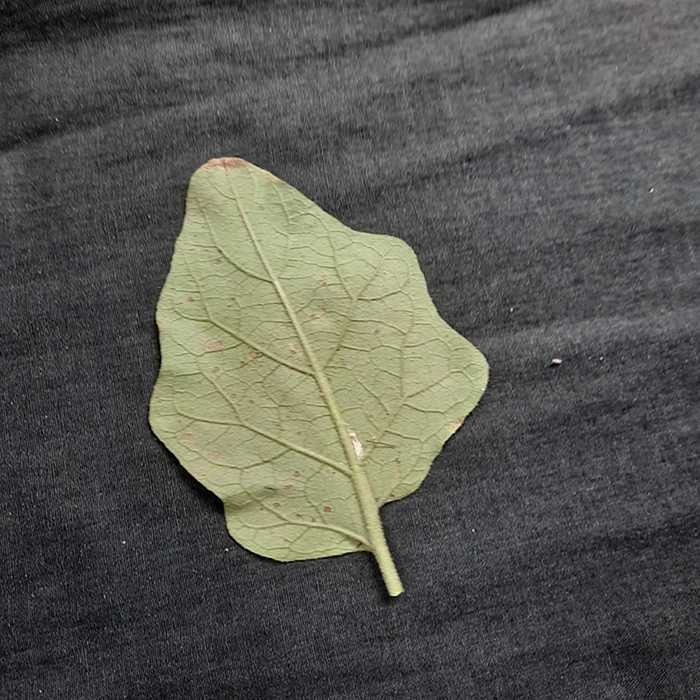
Plant: Eggplant
Label: Eggplant Cercopora leaf spot